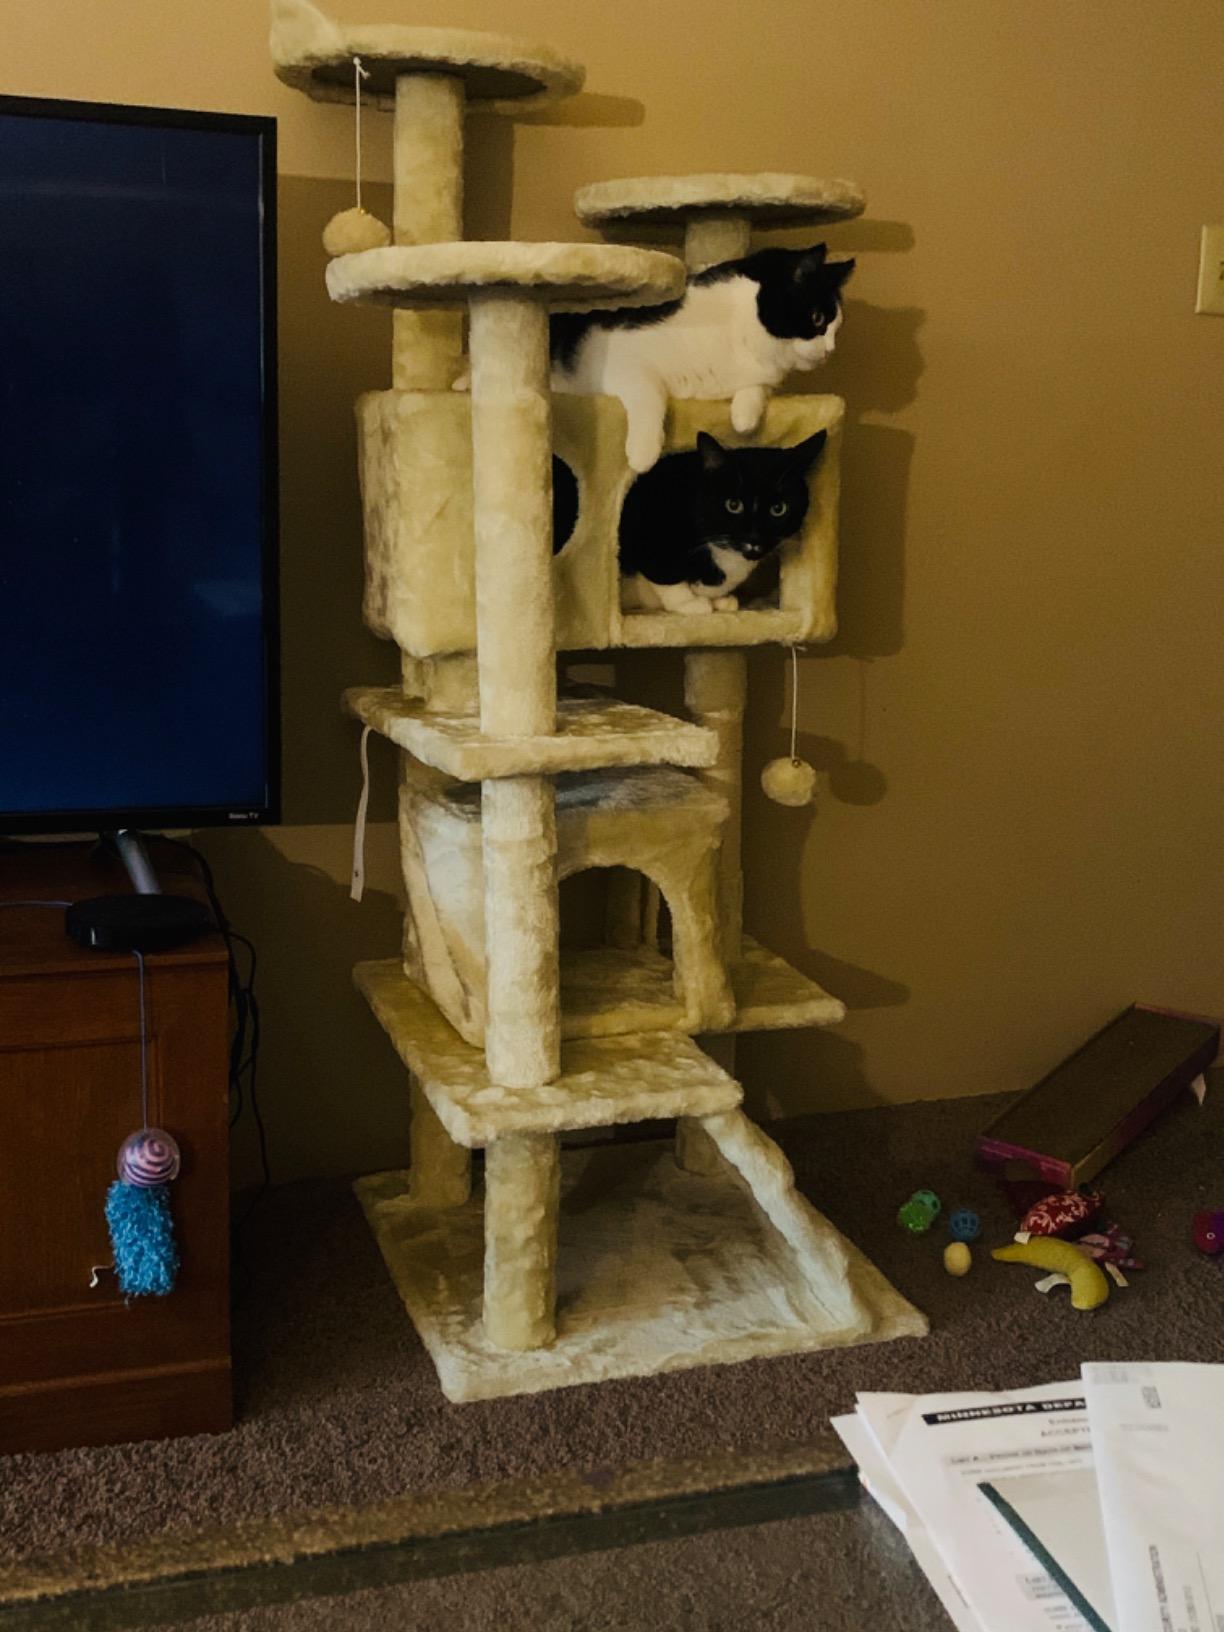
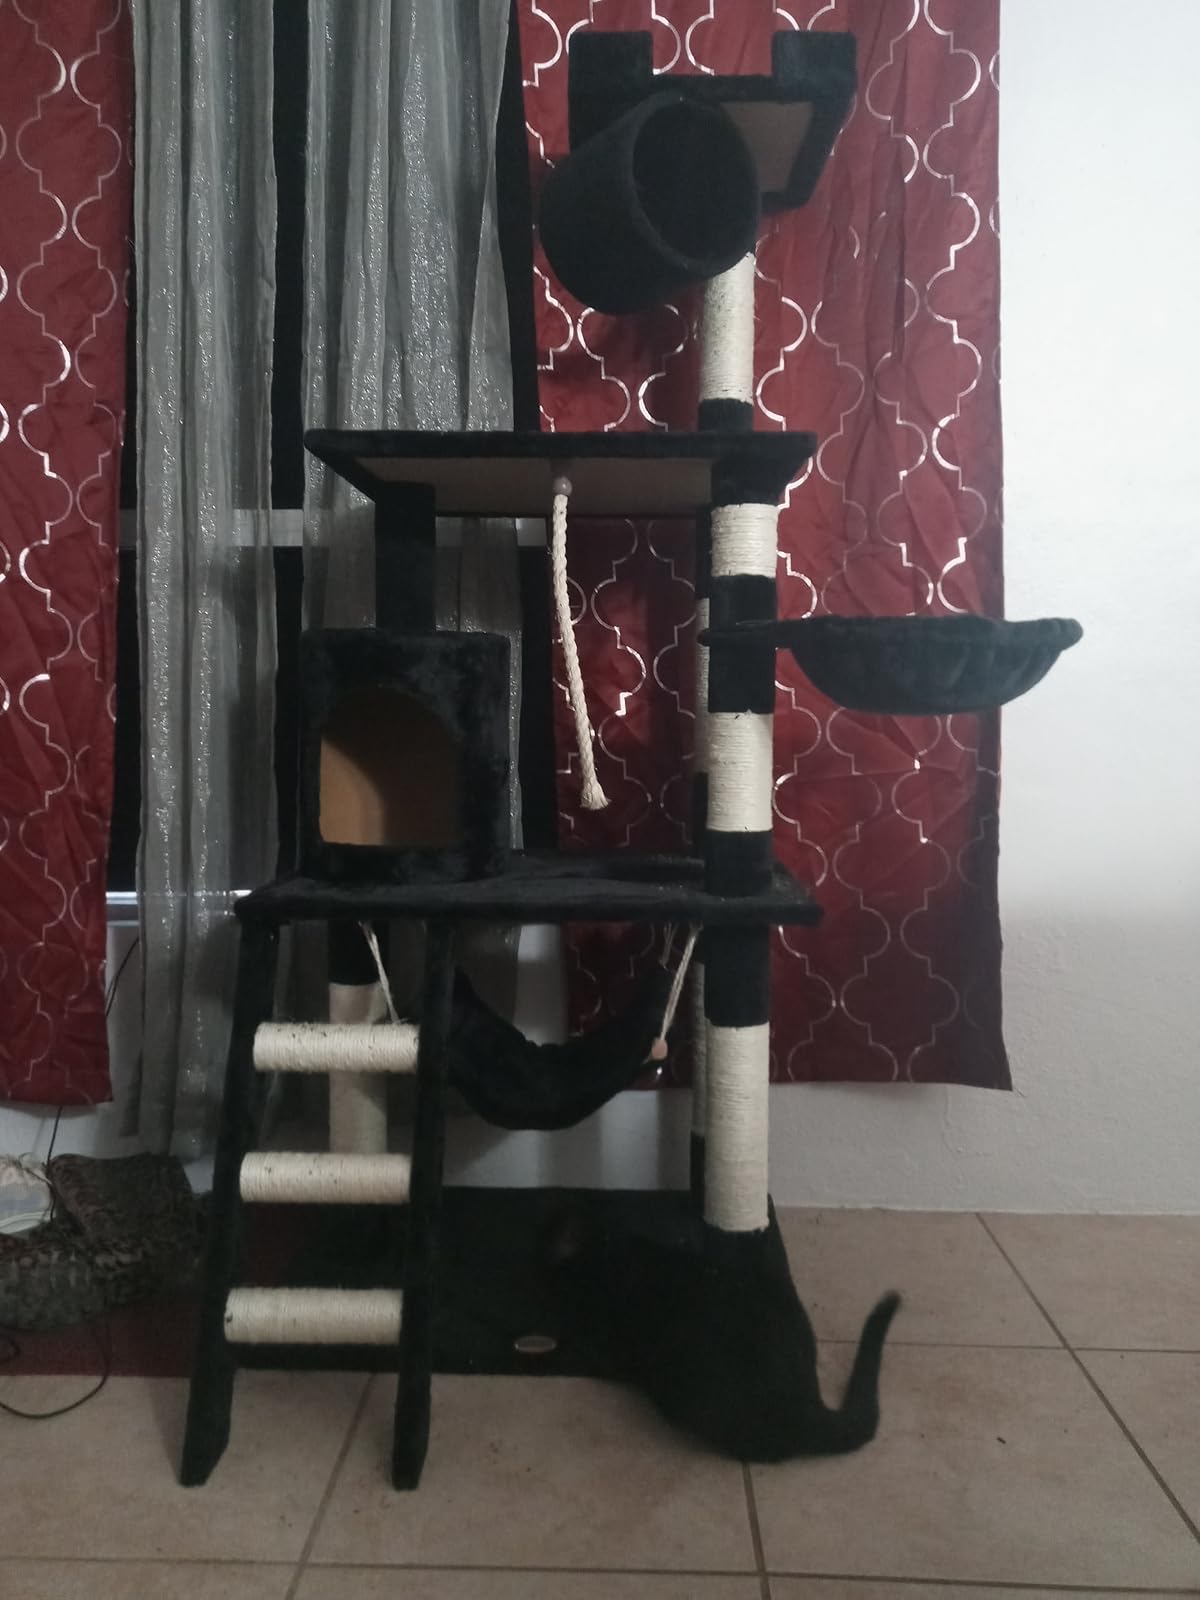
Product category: items_cat tree
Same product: no